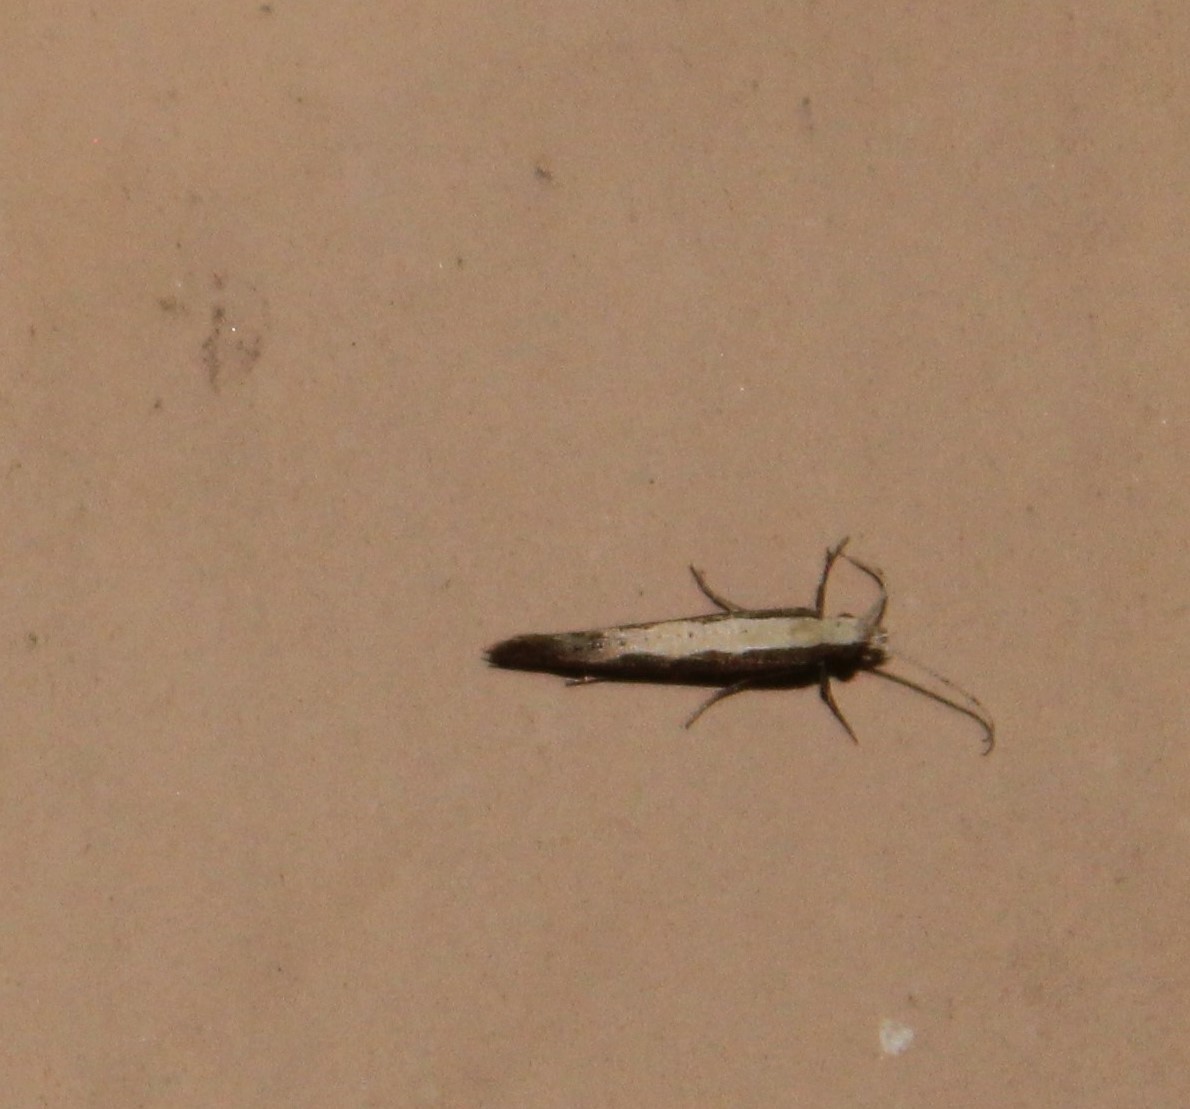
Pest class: diamondback_moth